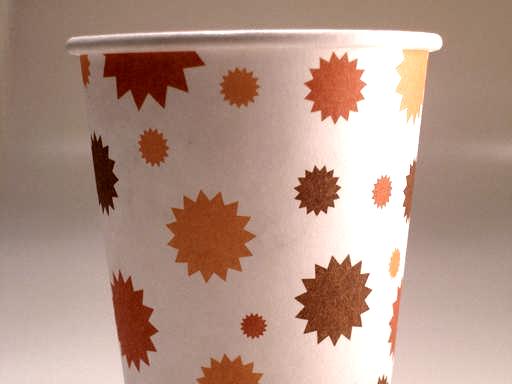
Material: paper